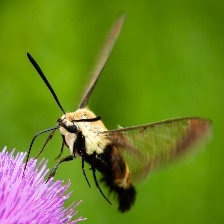
Species: CLEARWING MOTH